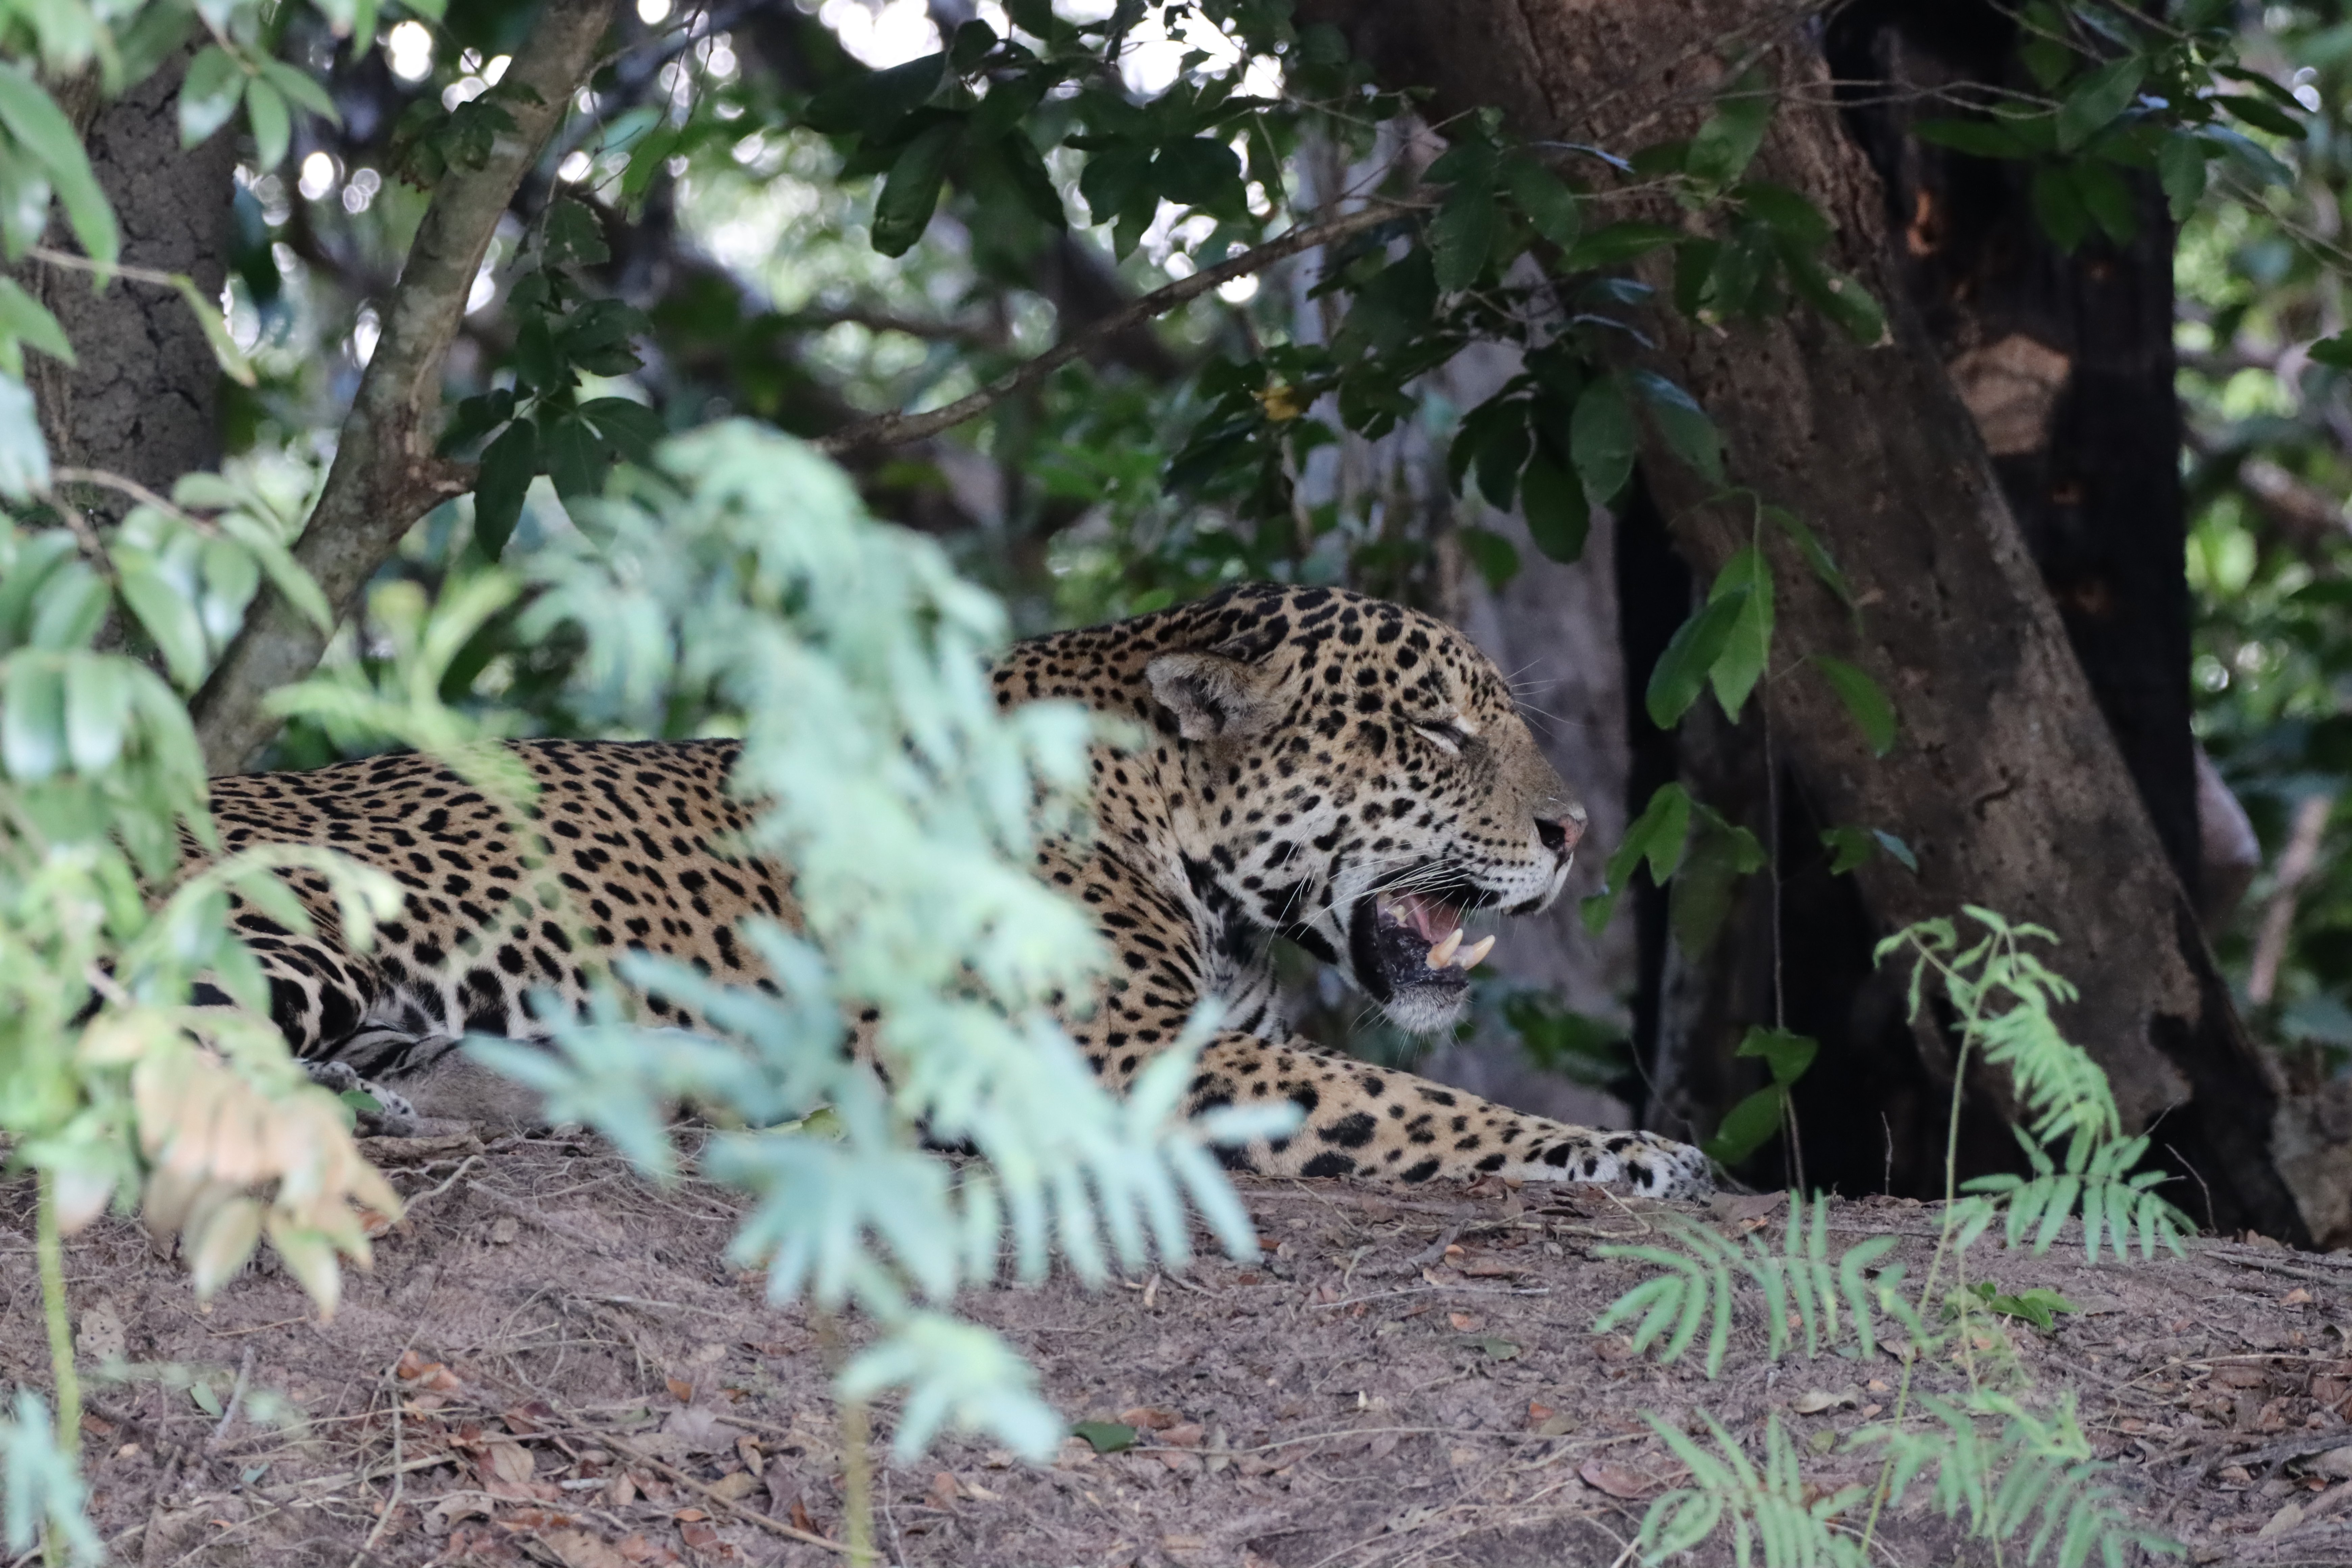
Jaguar: Bagua